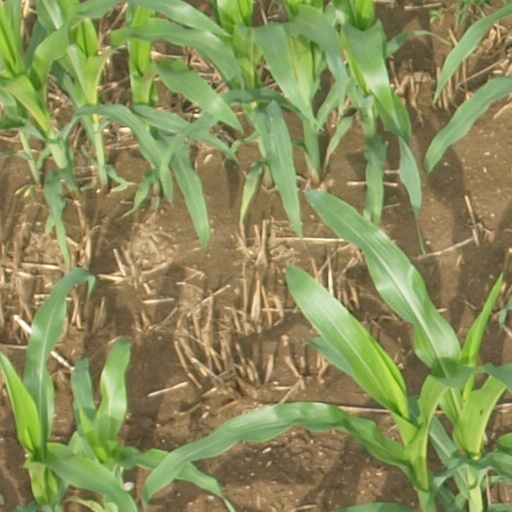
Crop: maize; corn